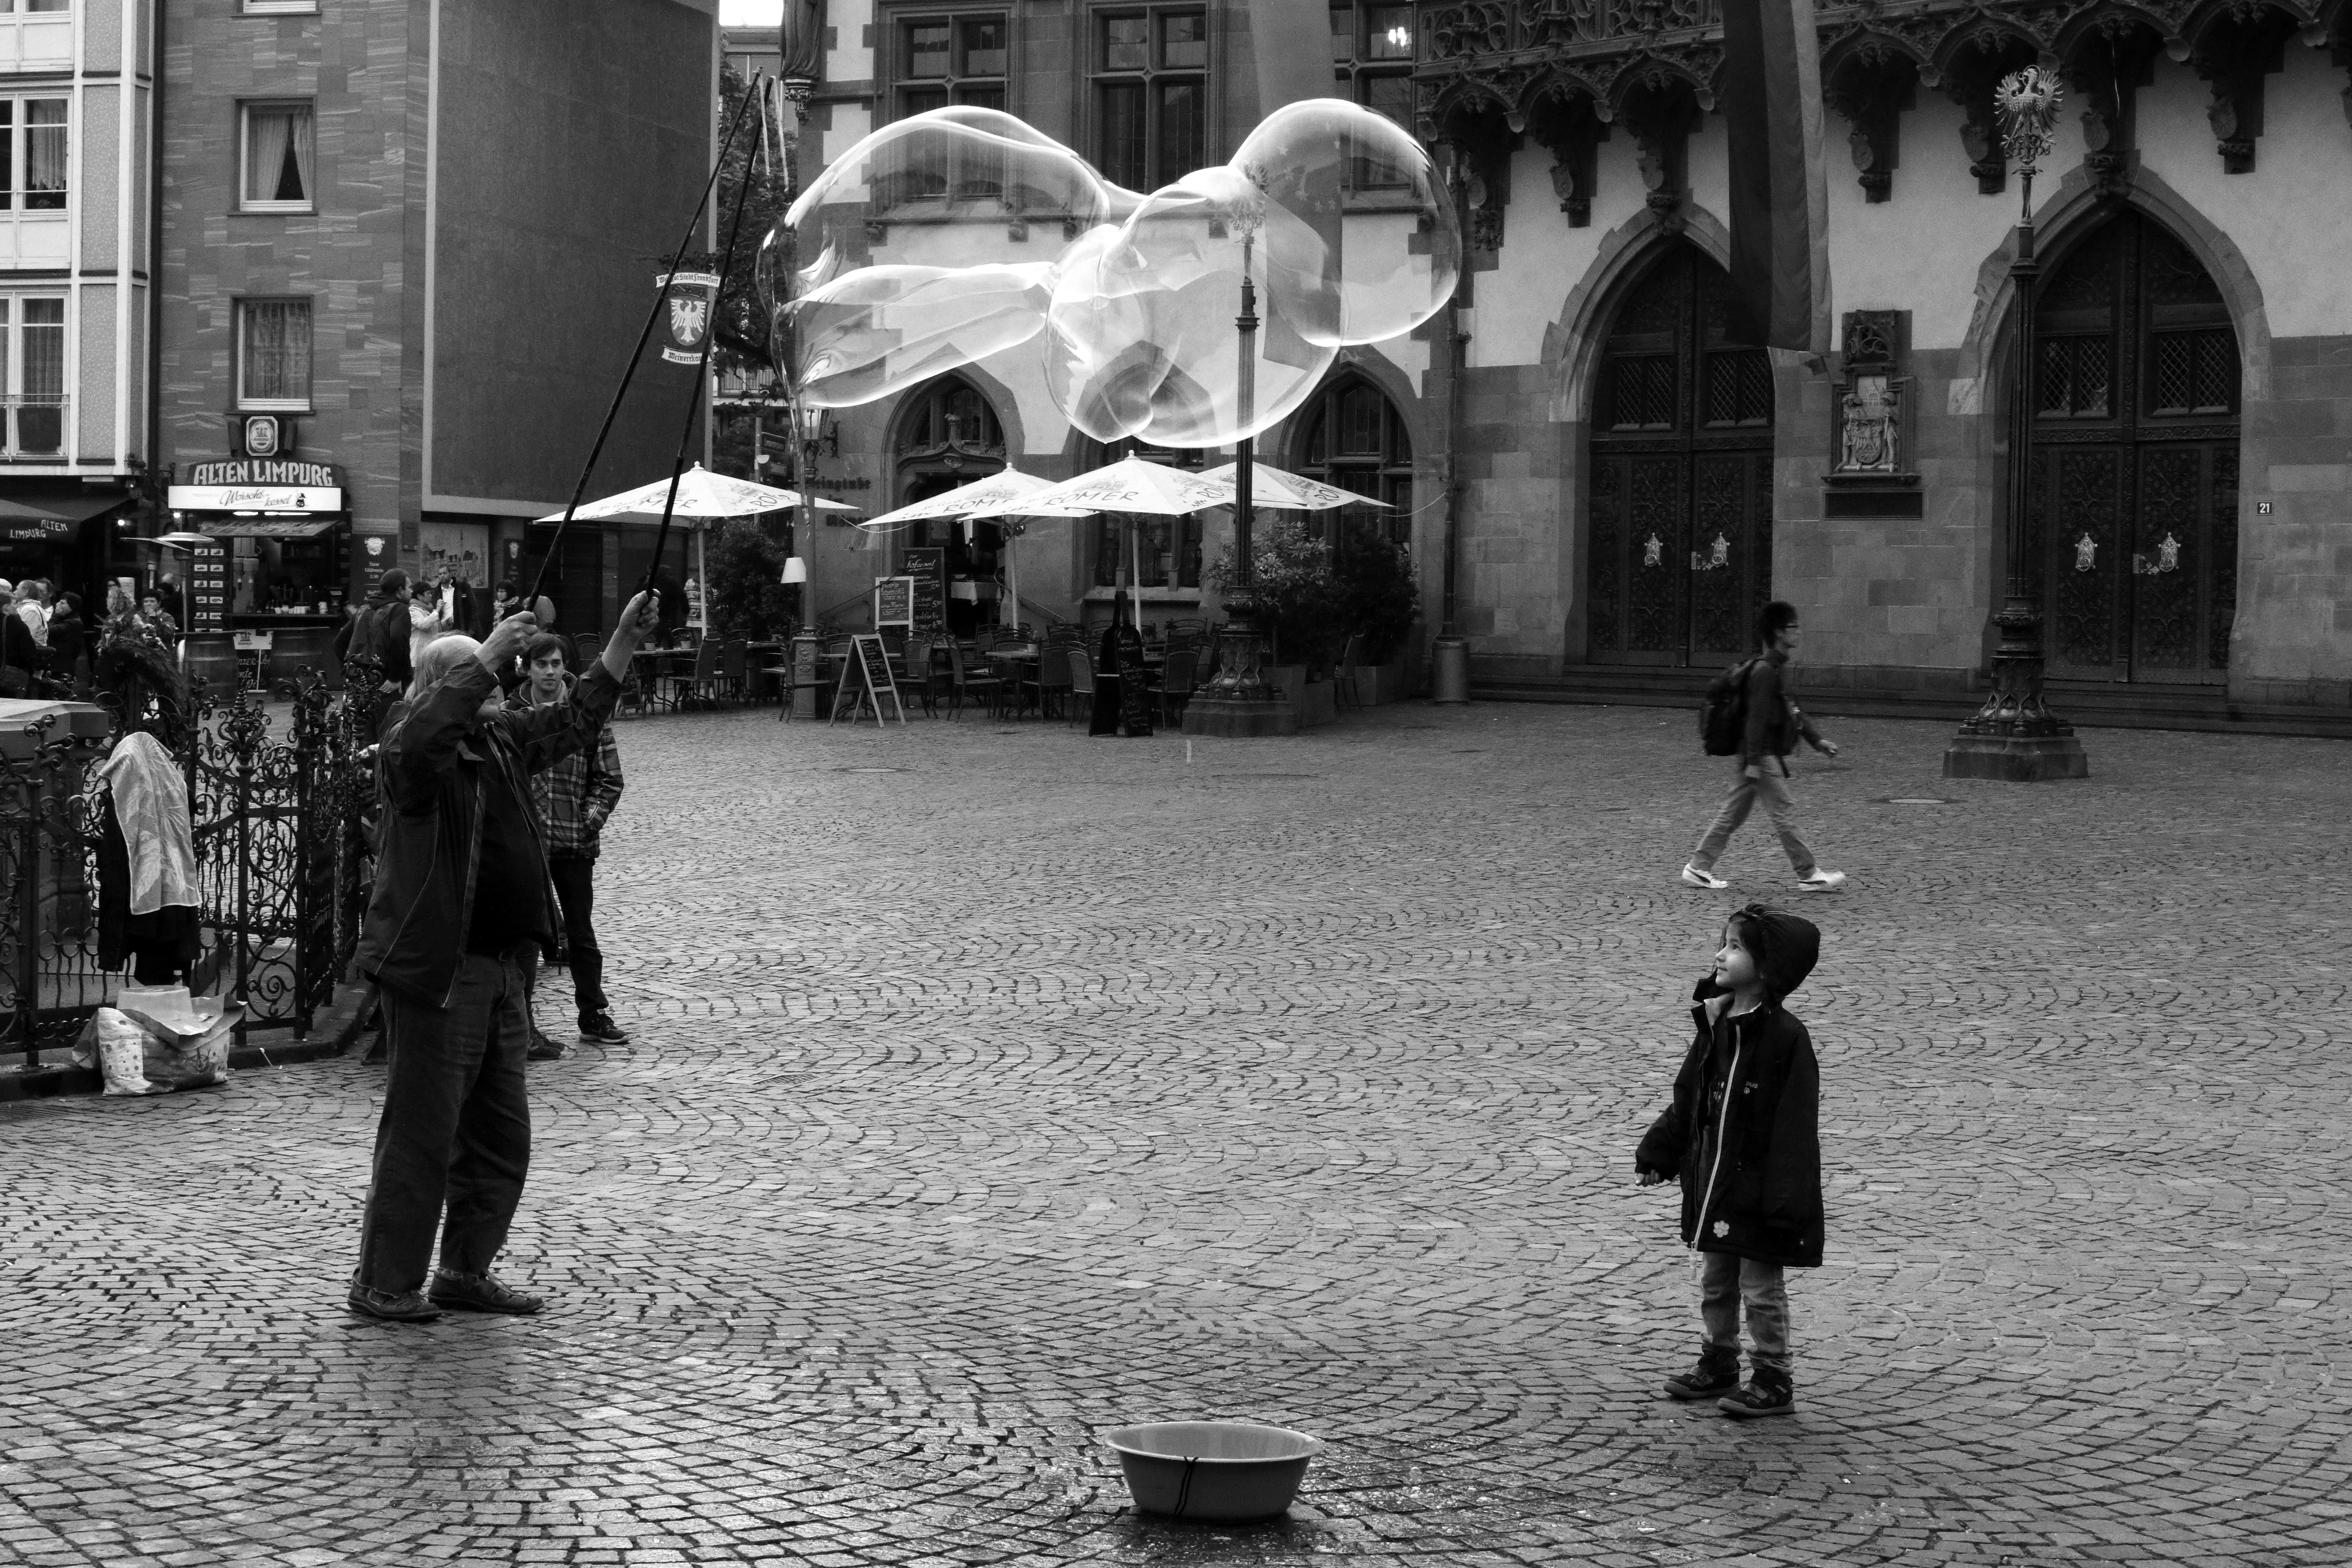
pedestrian, snow, winter, black and white, people, road, white, street, photography, city, crowd, weather, child, black, monochrome, bw, blackandwhite, blackwhite, infrastructure, photograph, snapshot, streetart, germany, alemania, allemagne, sw, schwarzweiss, streetartist, schwarzweis, bubbles, streetscene, frankfurtmain, frankfurtammain, frankfurtam, frankfurtamain, germania, hesse, hassia, hessen, leute, strassenszene, frankfurt, schwarzweissfotografie, publicplace, ffentlicherplatz, schwarzweisfotografie, innenstadt, streetphotopgraphy, seifenblasen, strassenkunst, strassenk nstler, urban area, monochrome photography